Sky position (RA, Dec in degrees): 351.982, -0.2682
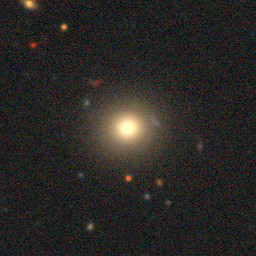
Galaxy morphology: Round Smooth Galaxies